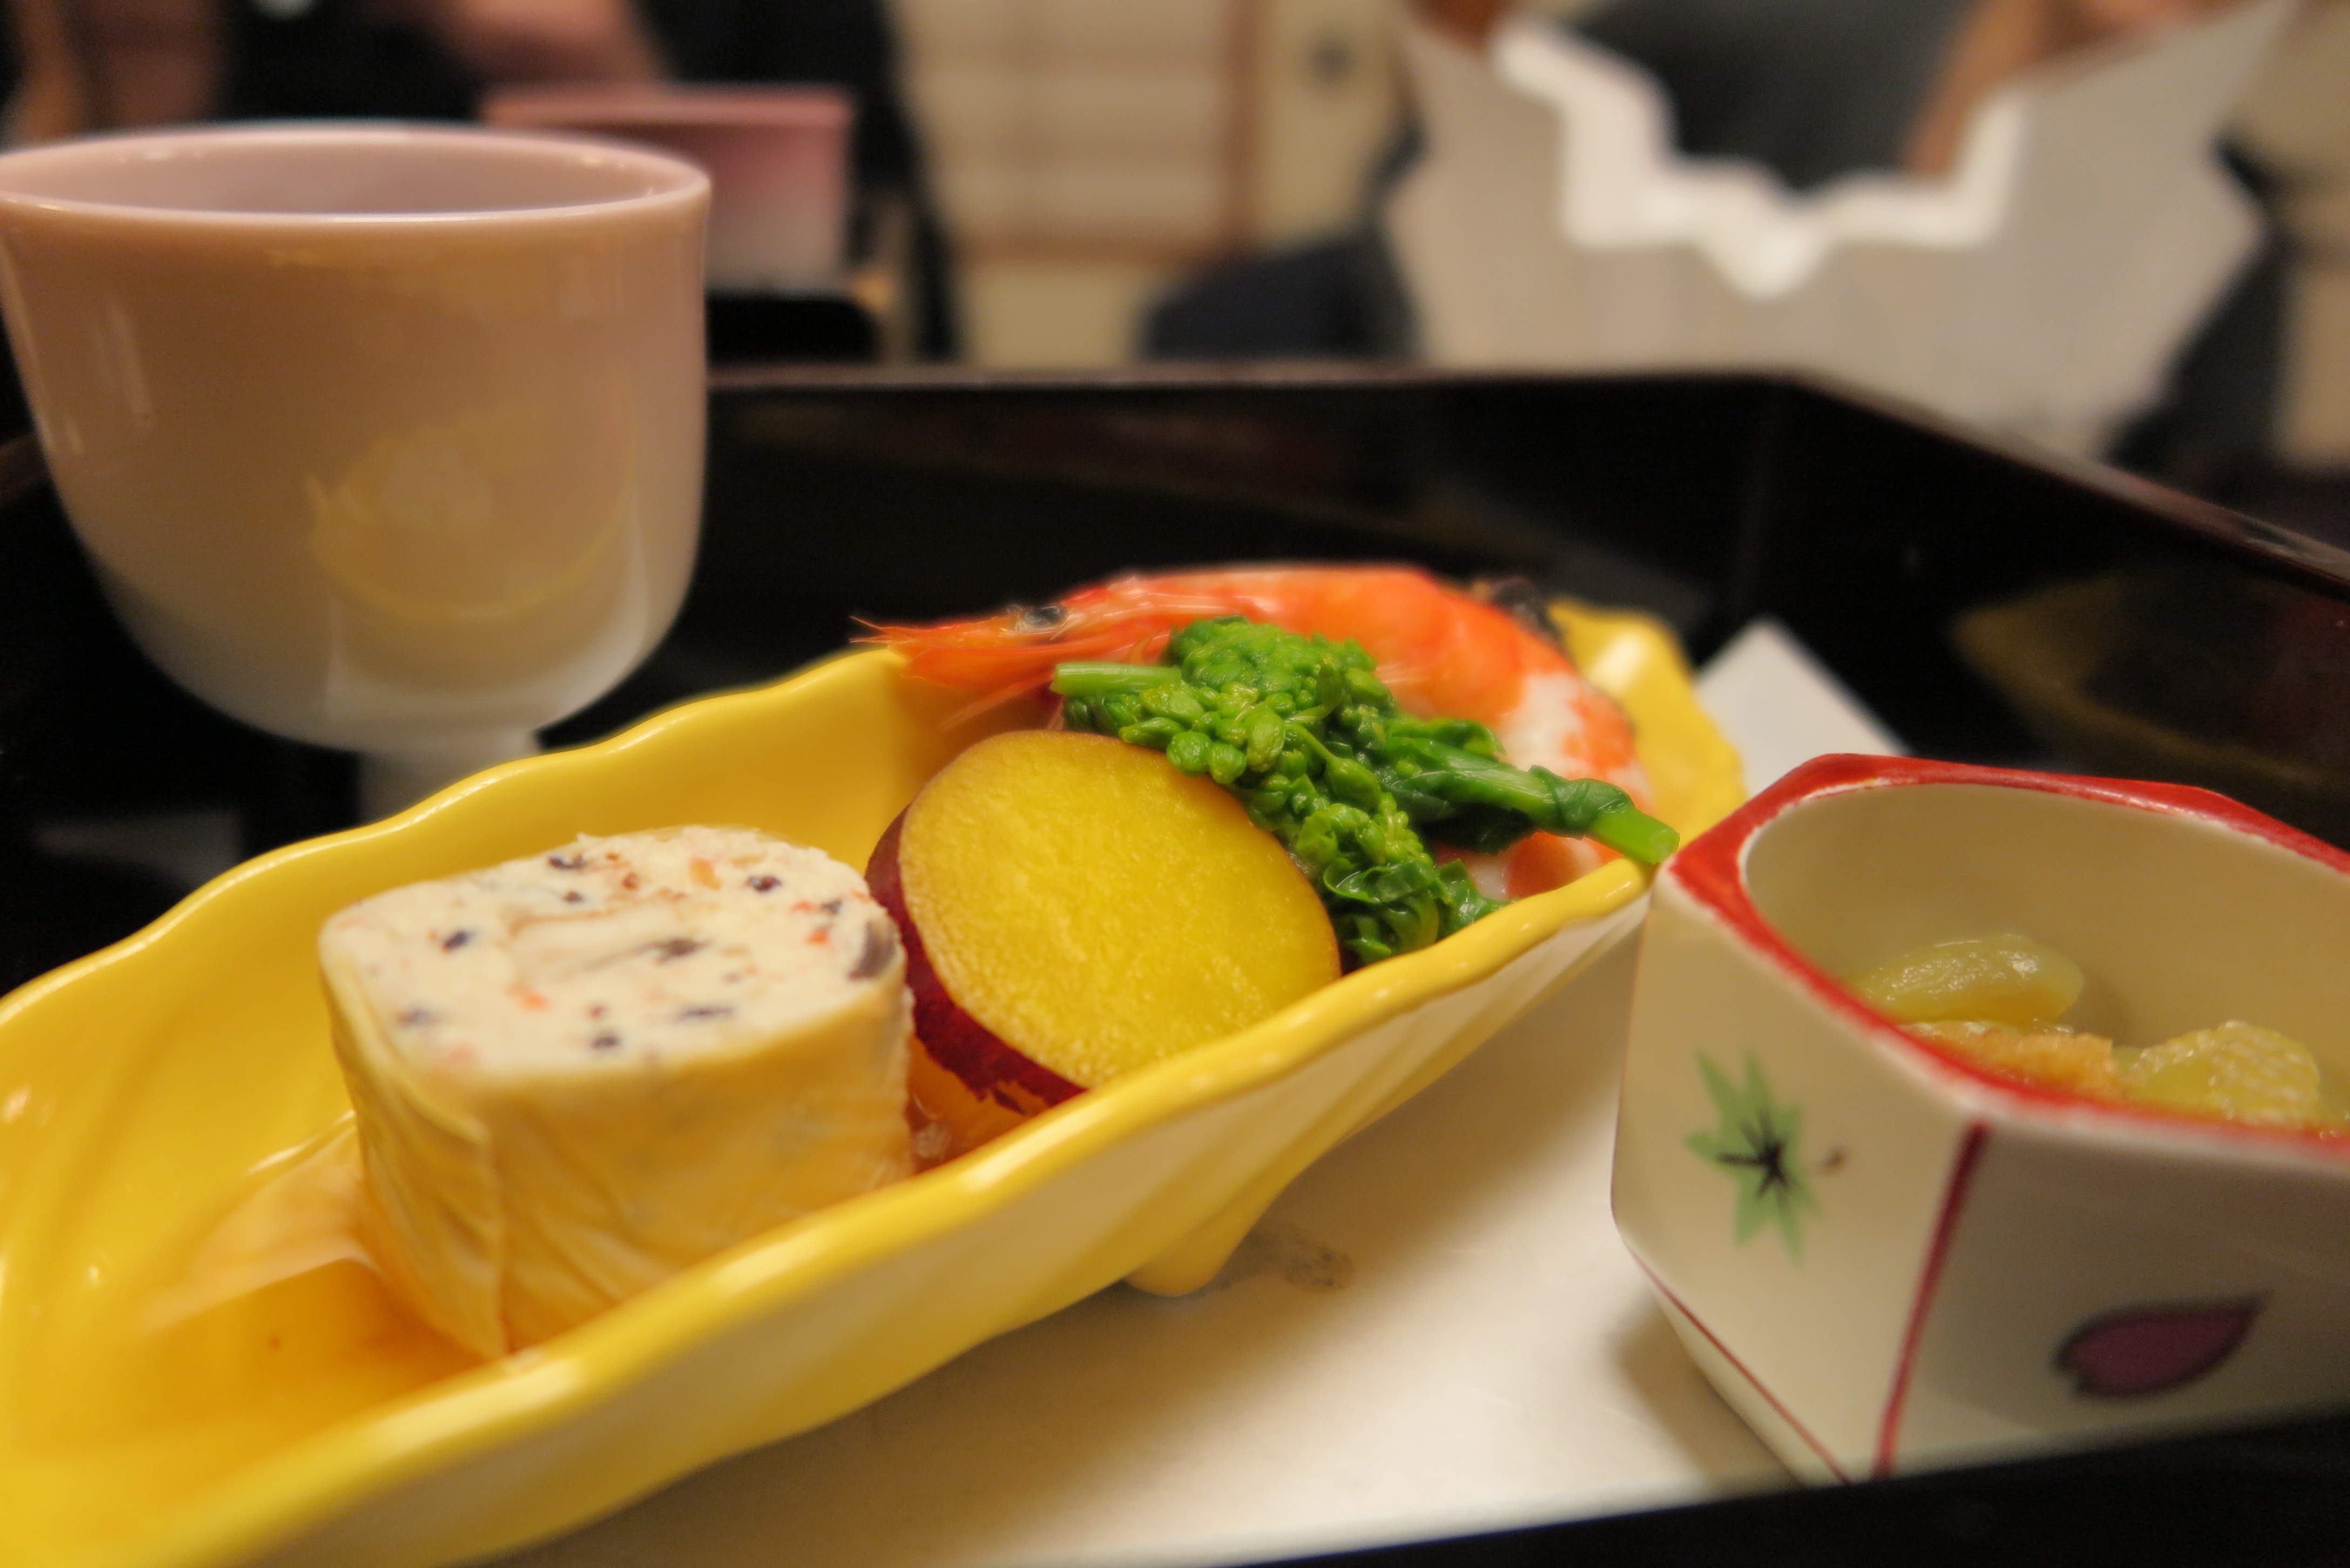
restaurant, dish, meal, food, breakfast, lunch, cuisine, shrimp, asian food, snacks, supper, brunch, sweet potato, chinese food, egg roll